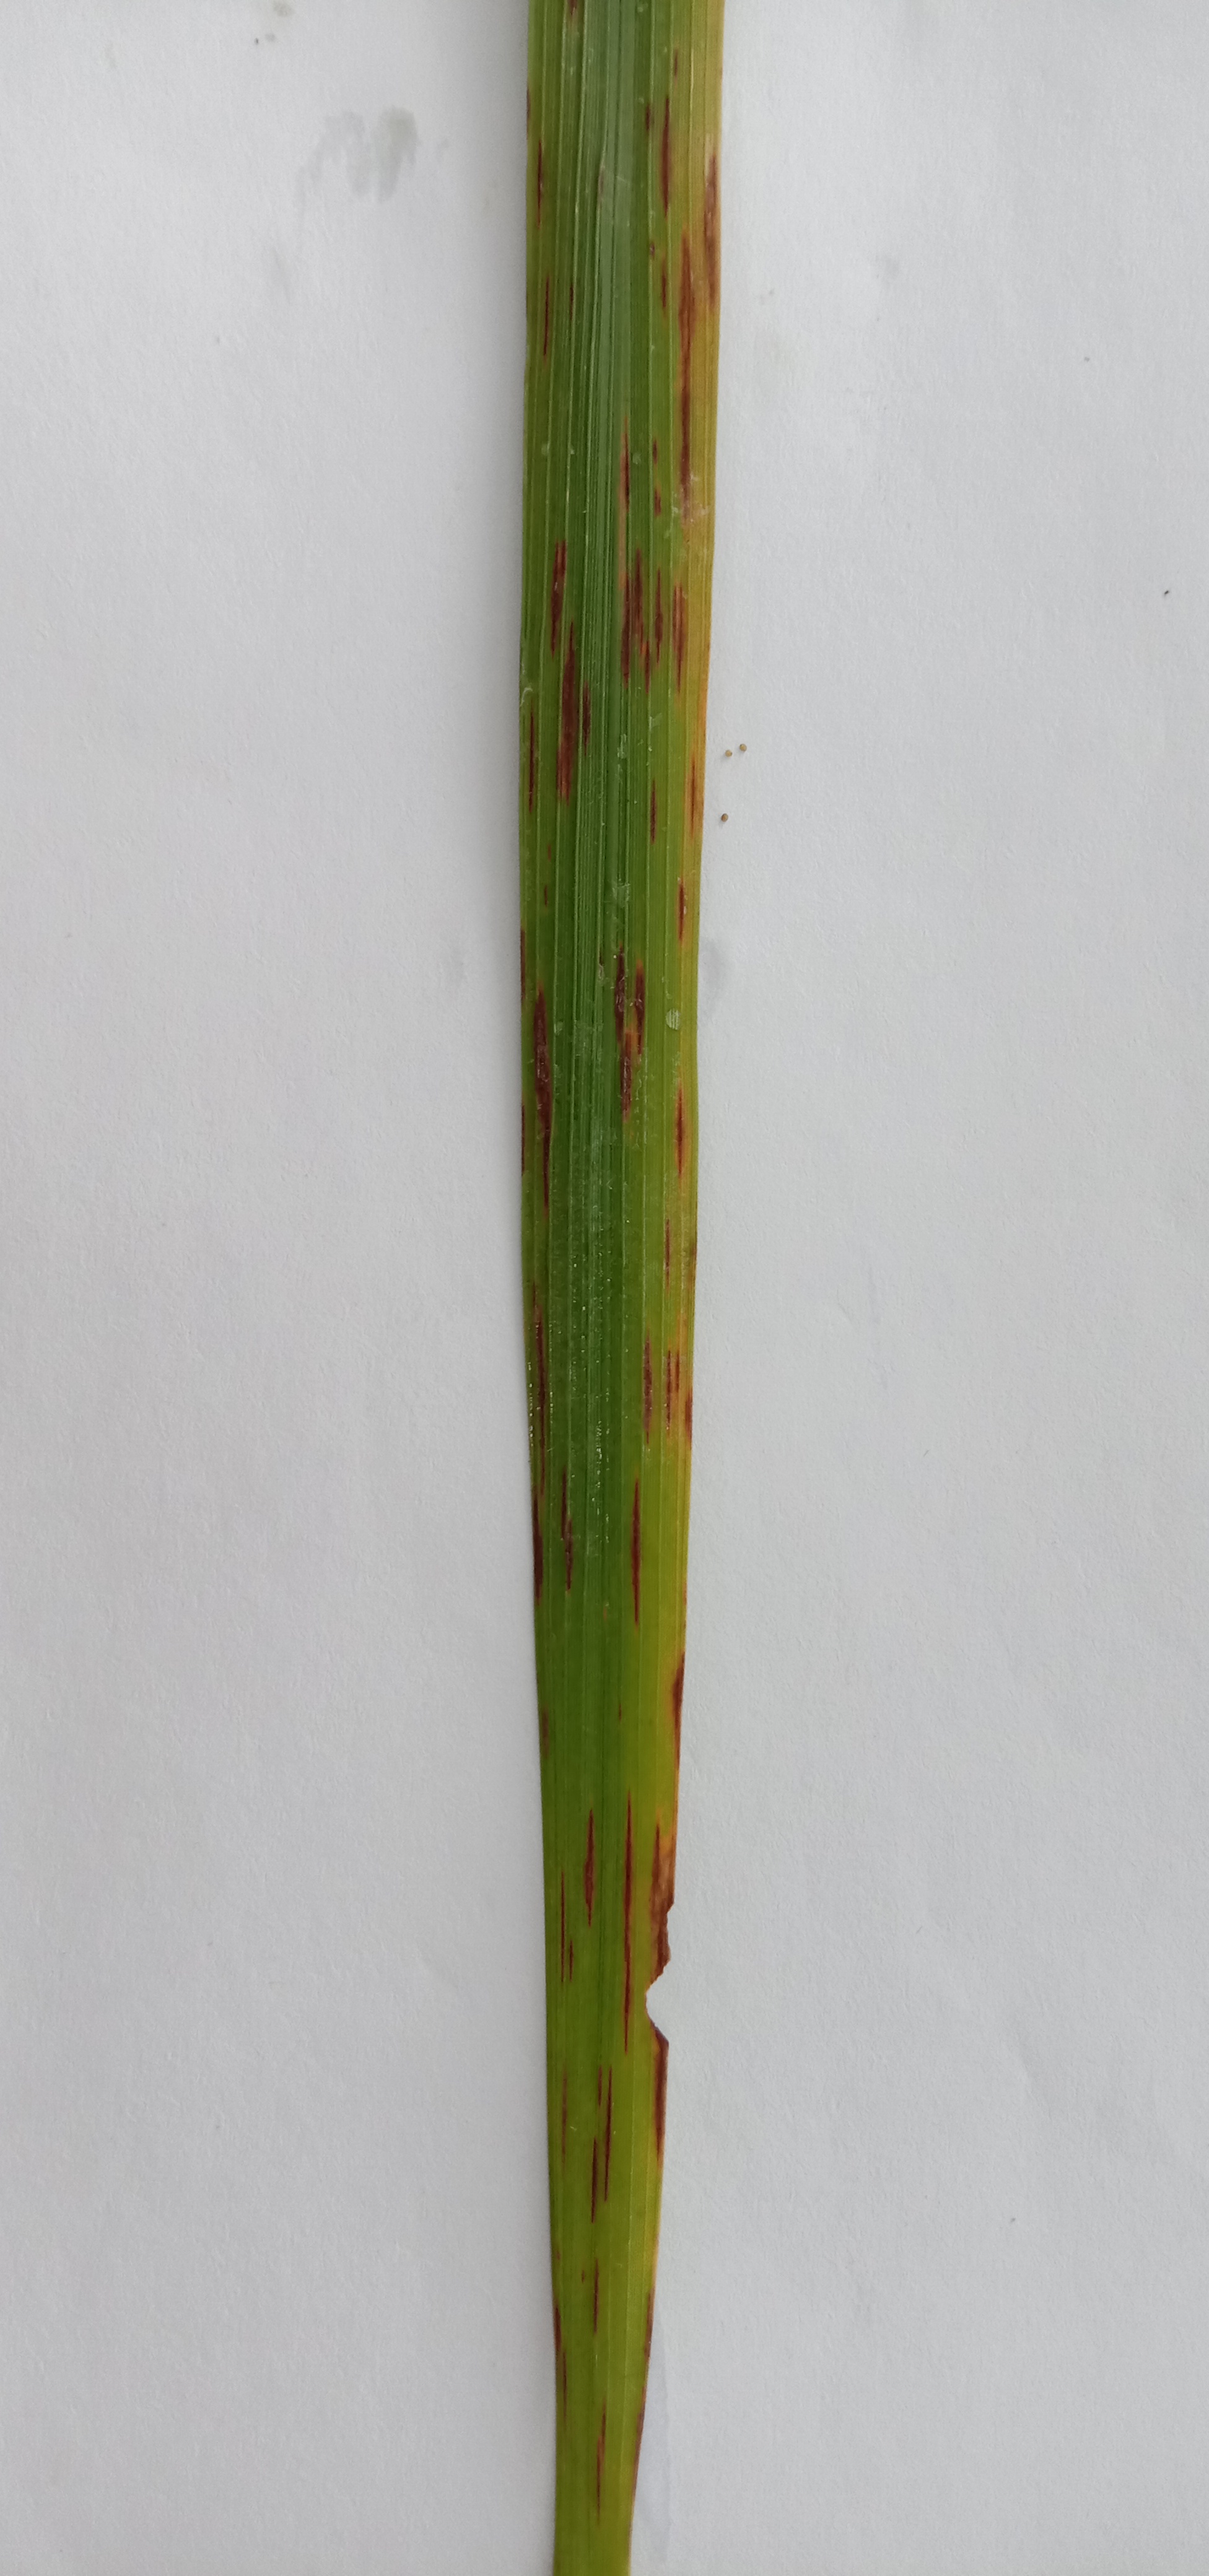
Label: Rice___Leaf_Blast